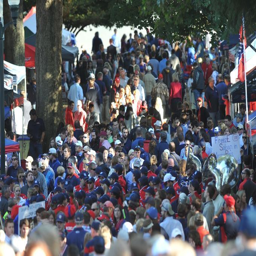
fans pack a city during american football team versus game .